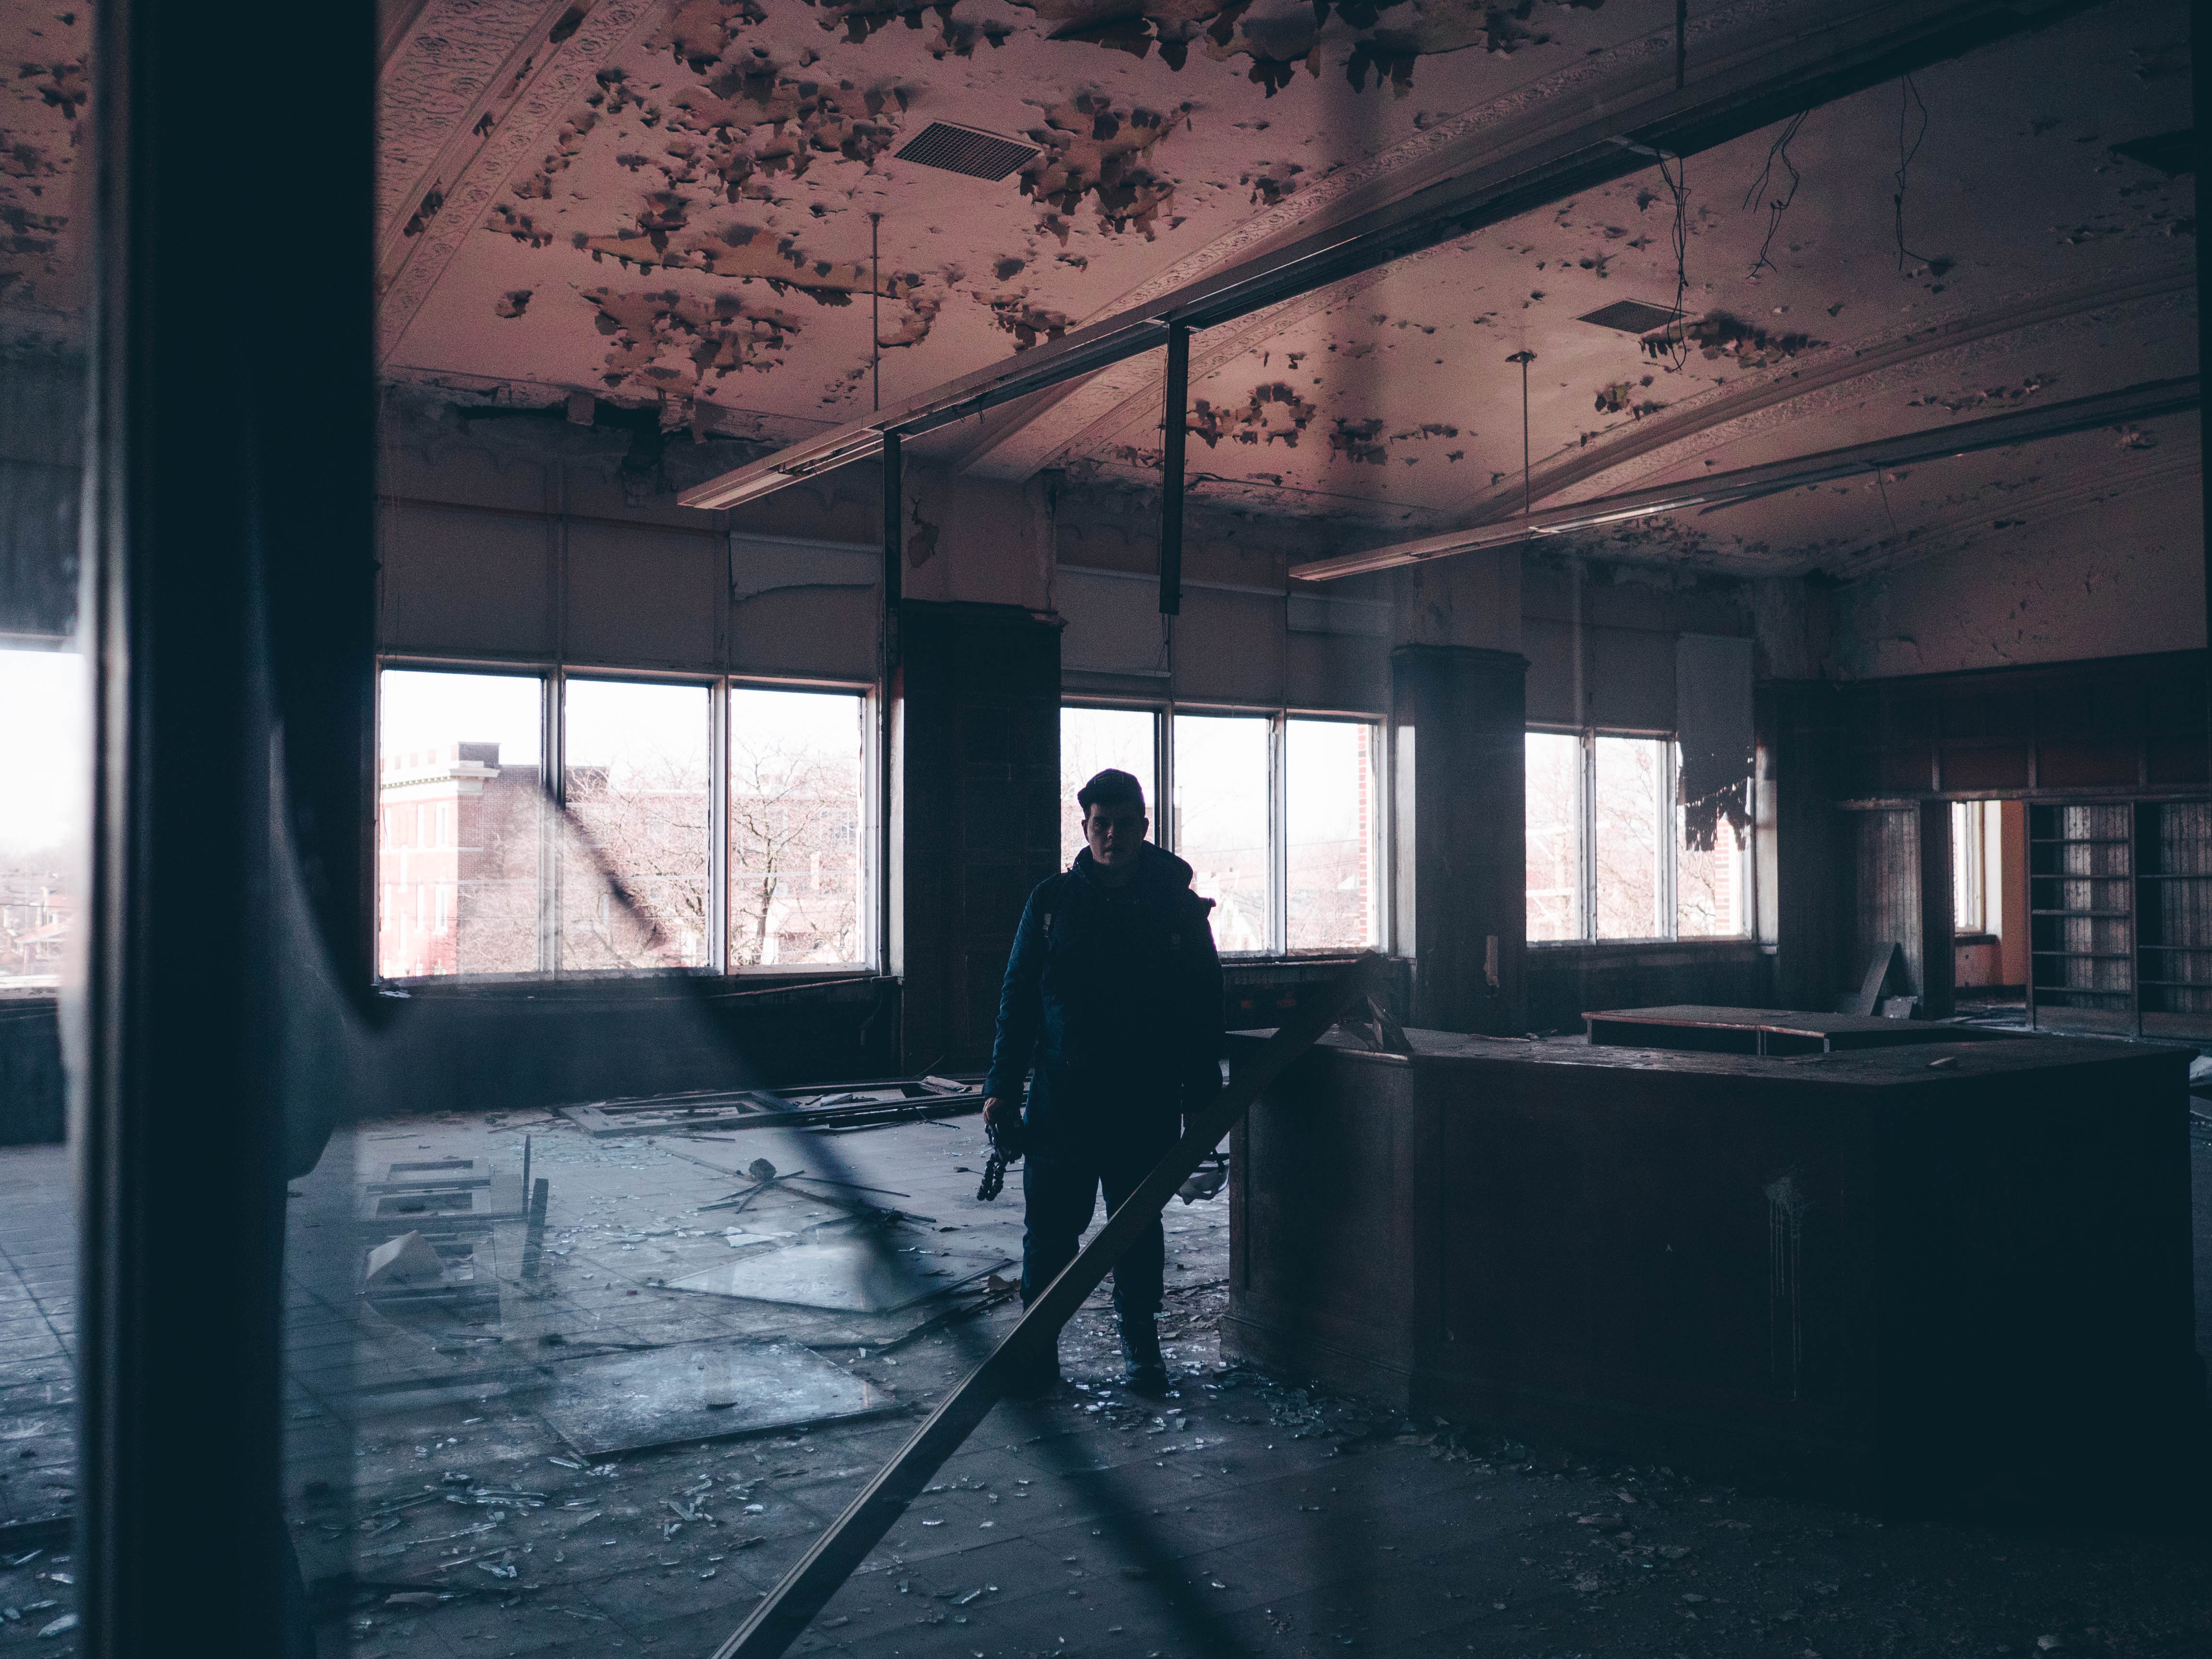
light, house, window, reflection, darkness, photograph, image, shape, urban area